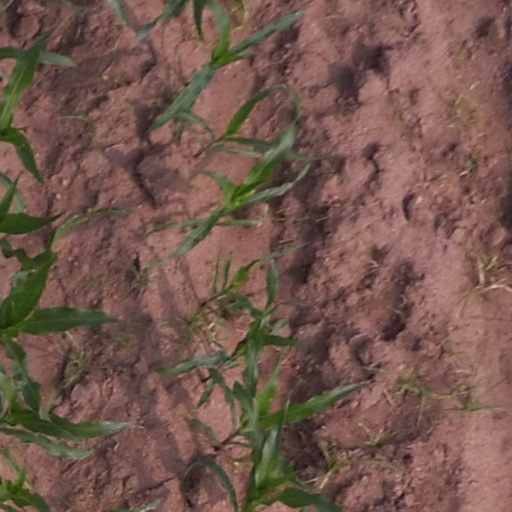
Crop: maize; corn